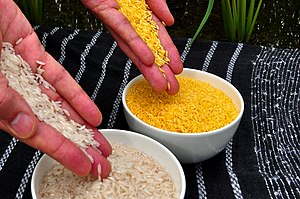
Golden rice
Golden rice sammenlignet med alm. hvid ris
"Golden rice er en gensplejset risart, som er blevet bioforstærket ved genmodifikation sådan, at den er meget rig på beta-caroten, et forstadie til vitamin A i forhold til almindelige hvide ris. Desuden er denne variant gul, hvilket har givet navnet ""golden rice"".